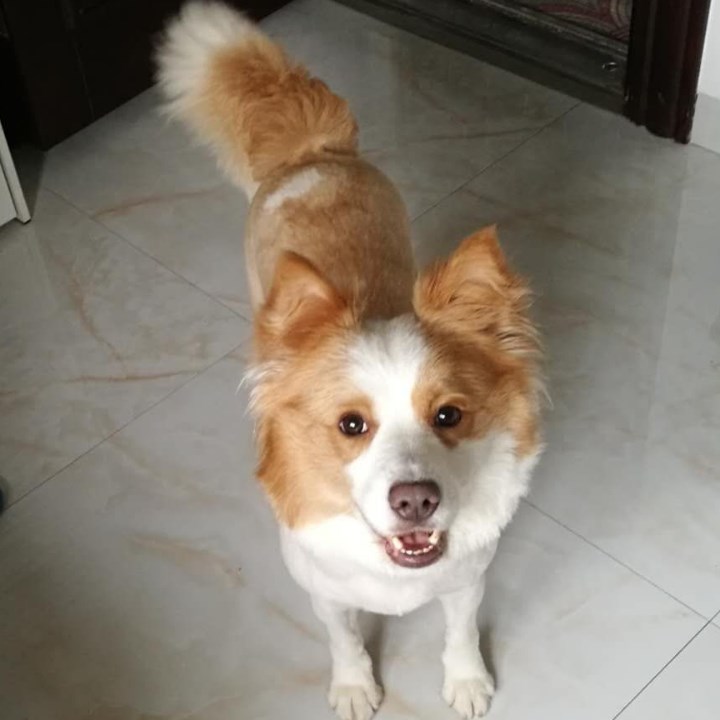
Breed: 2594-n000109-Border_collie